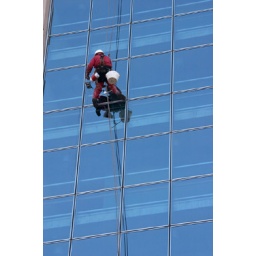
Construction wokers over a glass wall hanging as alpinists